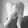
ASL letter: Q